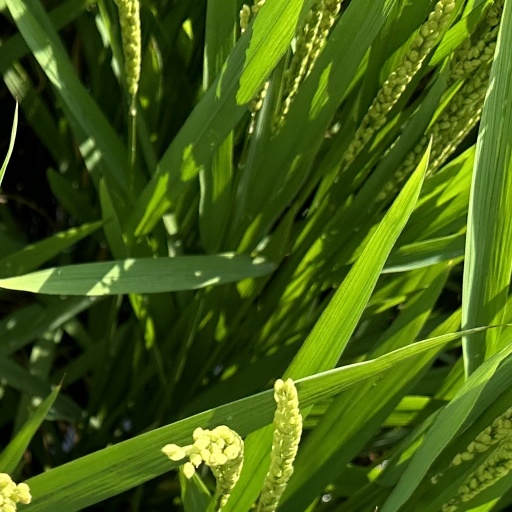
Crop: rice